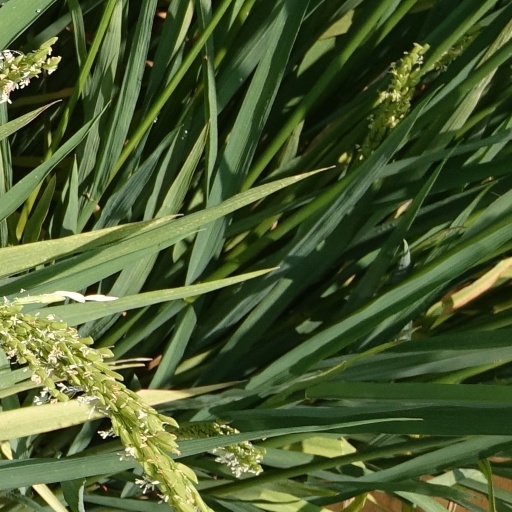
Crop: rice